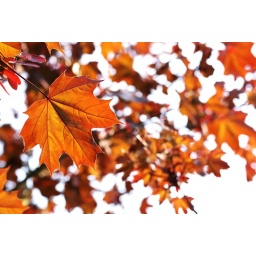
shiny in orange